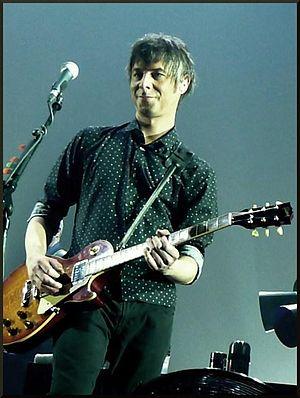
Boris Jardel à Amneville (photo de LysA)
Boris Jardel est un guitariste né le 10 novembre 1967 à Paris dans le 12ᵉ arrondissement. Il est connu pour être le guitariste soliste du groupe Indochine depuis 1998. Il a tourné également auprès de Vanessa Paradis, L'Affaire Louis' Trio, Axel Bauer, Zazie.